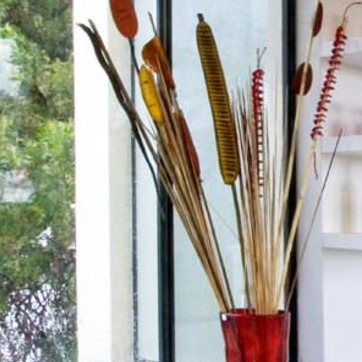
Material: foliage